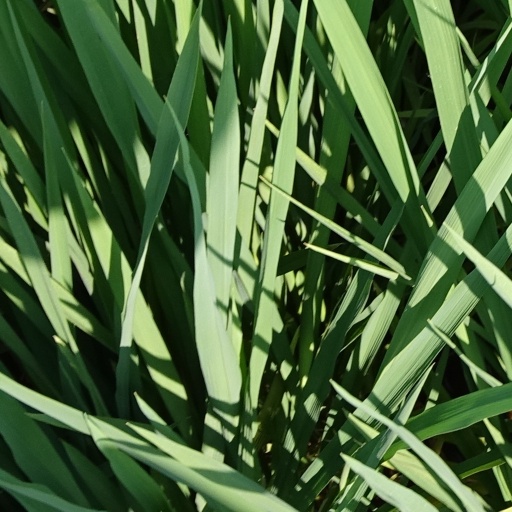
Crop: rice